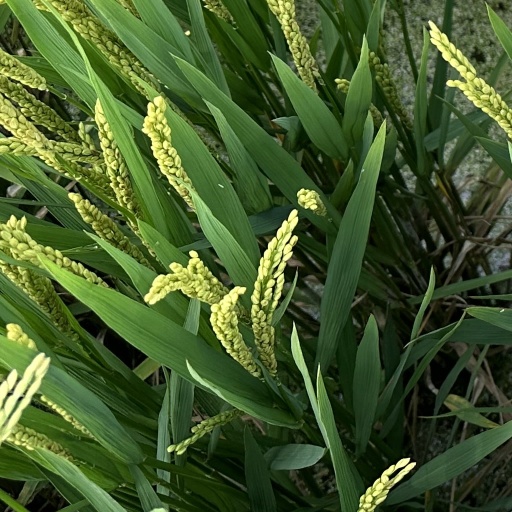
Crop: rice